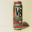
Label: can